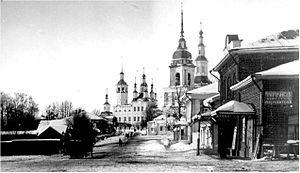
Le baroque de Totma est un style architectural baroque russe, qui s'est développé dans la ville de Totma, en Russie, durant la seconde partie et à la fin du XVIIIᵉ siècle. À cette époque, la ville est prospère tandis que la riche famille Stroganov est à la tête des exploitations des salines de la région et de l'artisanat qui les entoure. Cela vaut à la petite ville de Totma de l'oblast de Vologda l'édification d'édifices religieux élégants dans différents styles russes, dont un présente les traits particuliers du baroque, mais avec des spécificités telles qu'il a reçu le nom de la localité. Trois édifices religieux sont classées parmi les modèles de ce style. Deux autres en ont repris certains éléments typiques.